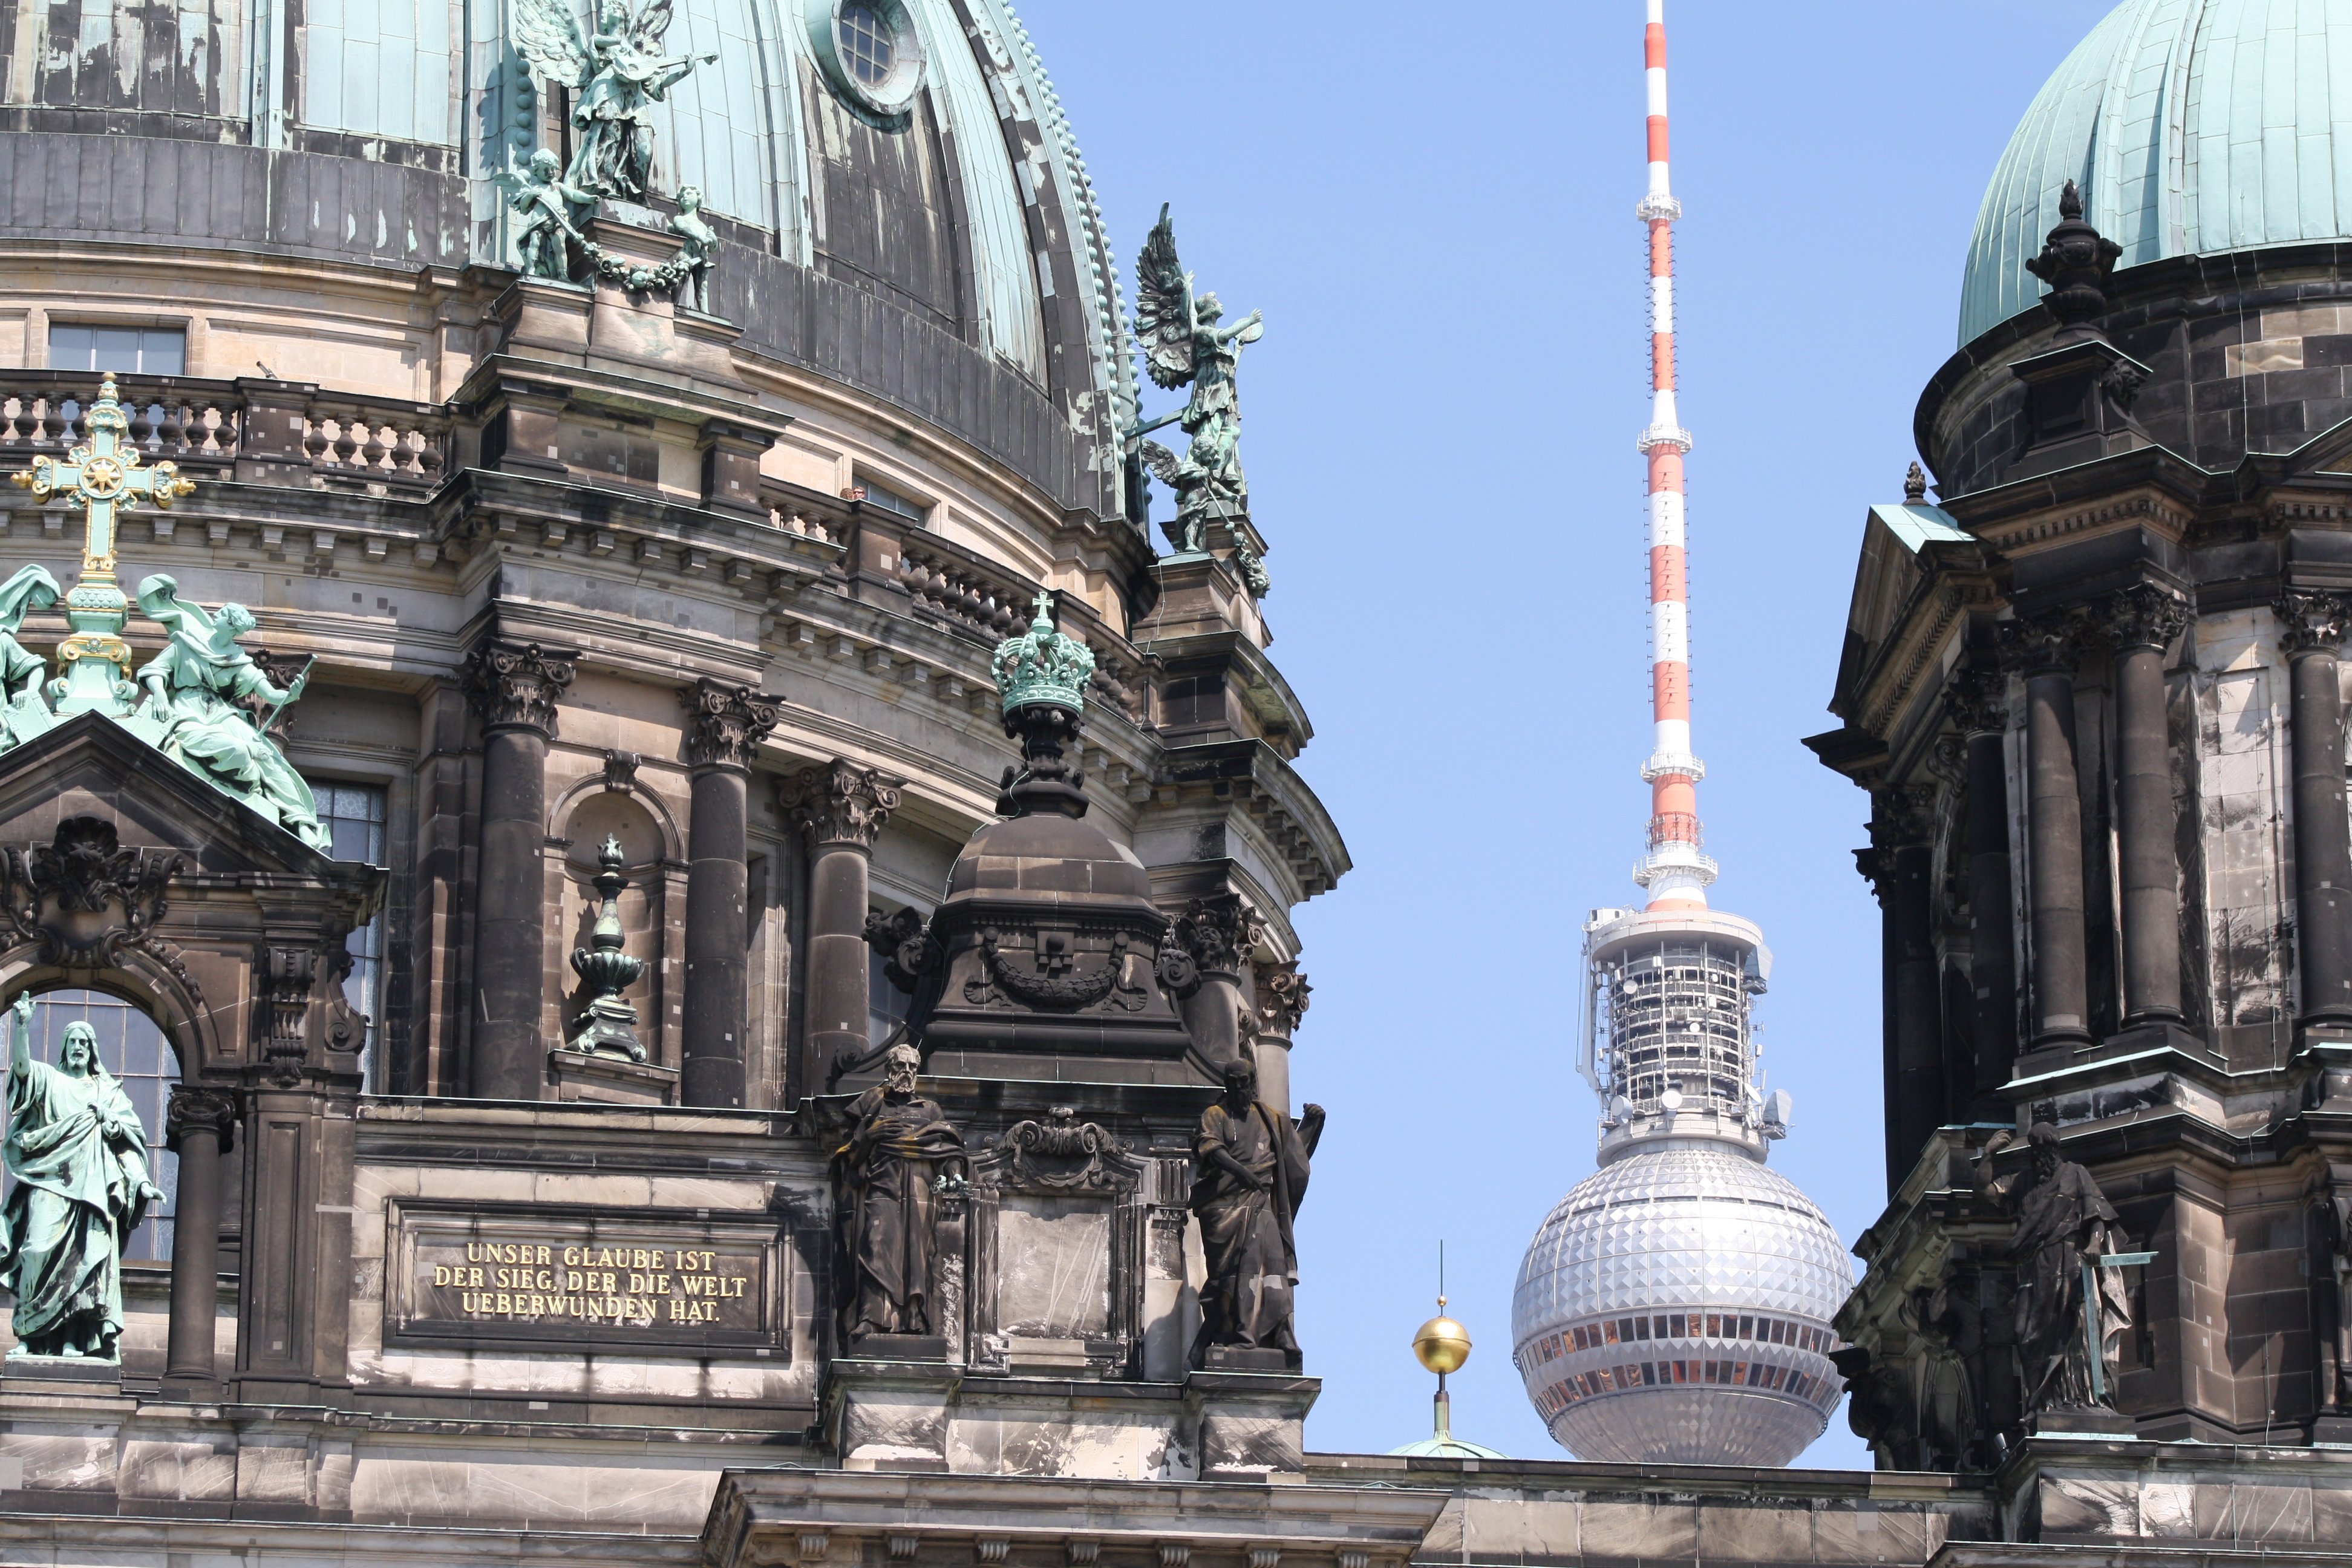
architecture, building, monument, cityscape, statue, landmark, facade, cathedral, place of worship, berlin, dom, metropolis, tv tower, ancient history